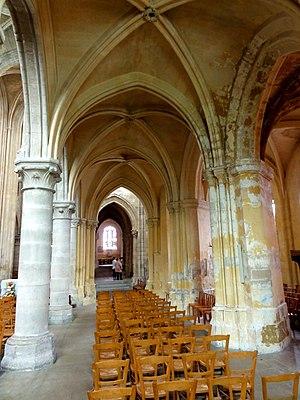
Intérieur de l'église - voir titre.
L'église Saint-Martin est une église catholique paroissiale située à Triel-sur-Seine, en France. C'est un vaste édifice issu de quatre époques différentes. En raison des agrandissements successifs entre la fin du XVᵉ siècle et le milieu du XVIᵉ siècle, le plan est devenu très complexe, et la nef gothique du second quart du XIIᵉ siècle ne représente plus qu'une partie infime de la superficie totale. À l'origine, est une église d'un plan cruciforme régulier. Les voûtes de son vaisseau central s'effondrent probablement au bout de deux générations, ce qui motive la reconstruction des parties hautes au début du XIVᵉ siècle. Elles se caractérisent par un triforium de style gothique rayonnant particulièrement élégant. L'église conserve toutefois le défaut d'un vaisseau central et d'un transept trop étroits, et les habitants y remédient à la fin du XVᵉ siècle en équipant l'église d'un second bas-côté sur tout son flanc sud, et d'une grande chapelle de deux vaisseaux au nord du transept et du chœur. Ces parties sont de style gothique flamboyant, et plus soignées et plus homogènes à l'extérieur qu'à l'intérieur, où le raccordement avec les parties anciennes est malaisé.